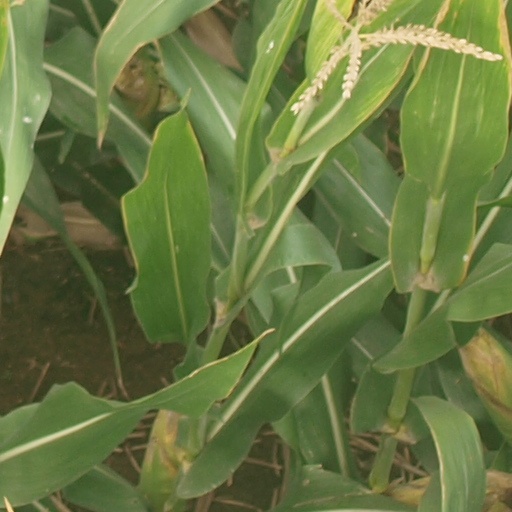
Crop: maize; corn